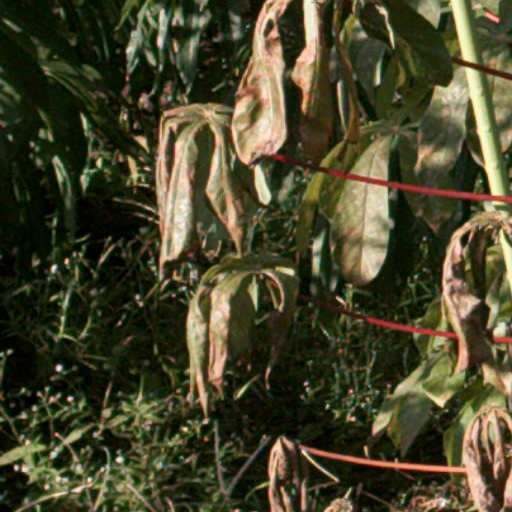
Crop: cassava